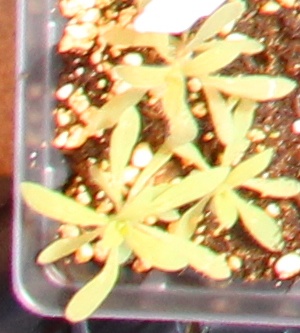
Label: Kochia